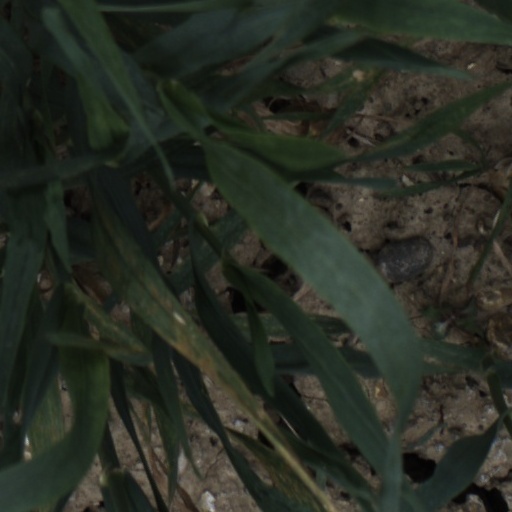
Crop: wheat